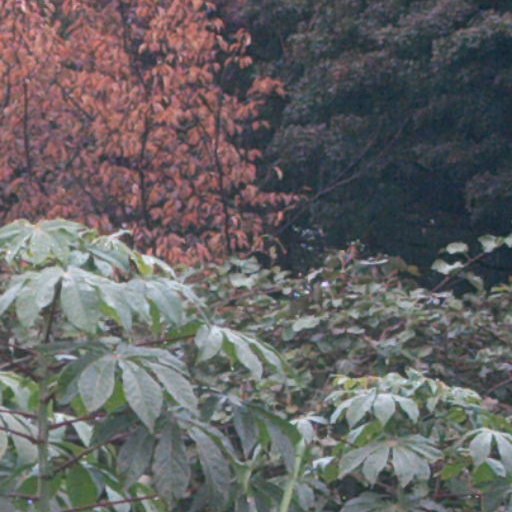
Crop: cassava